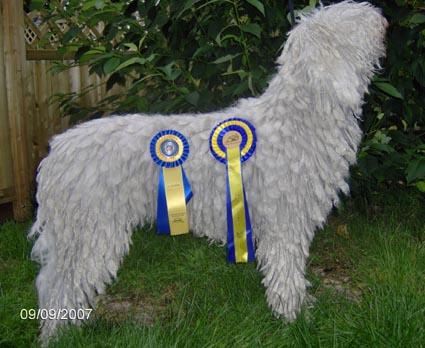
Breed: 318-n000115-komondor